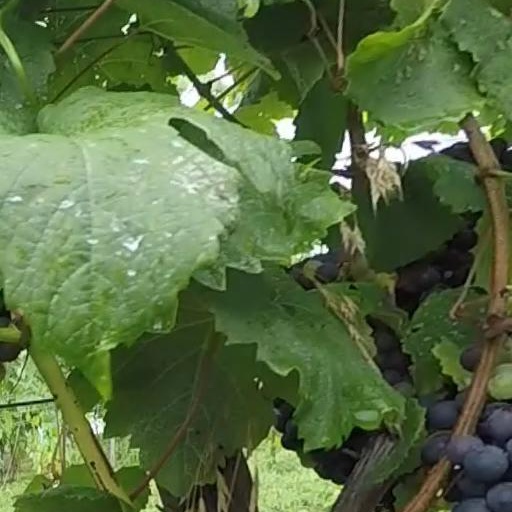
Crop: grape